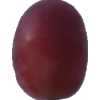
Label: pink_grape